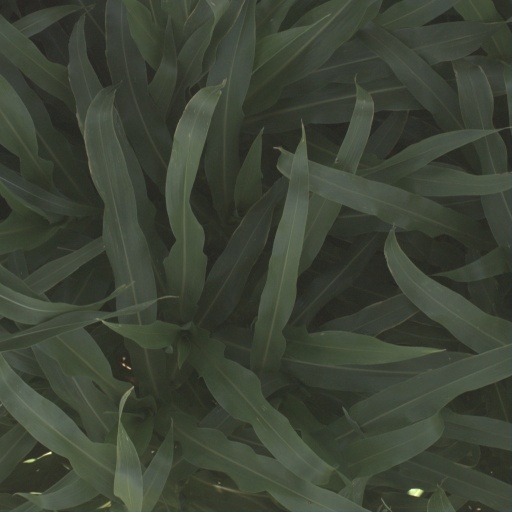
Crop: sorghum